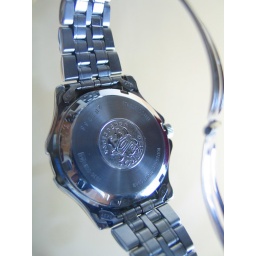
Another view for the back from under the glass table top